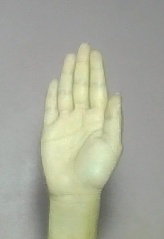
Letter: seen